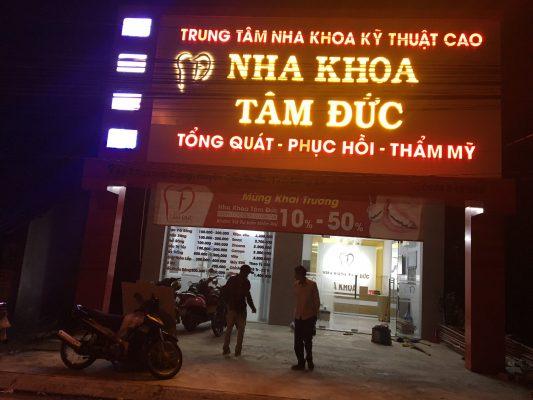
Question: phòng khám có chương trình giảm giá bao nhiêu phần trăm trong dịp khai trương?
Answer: phòng khám có chương trình giảm từ 10% đến 50%